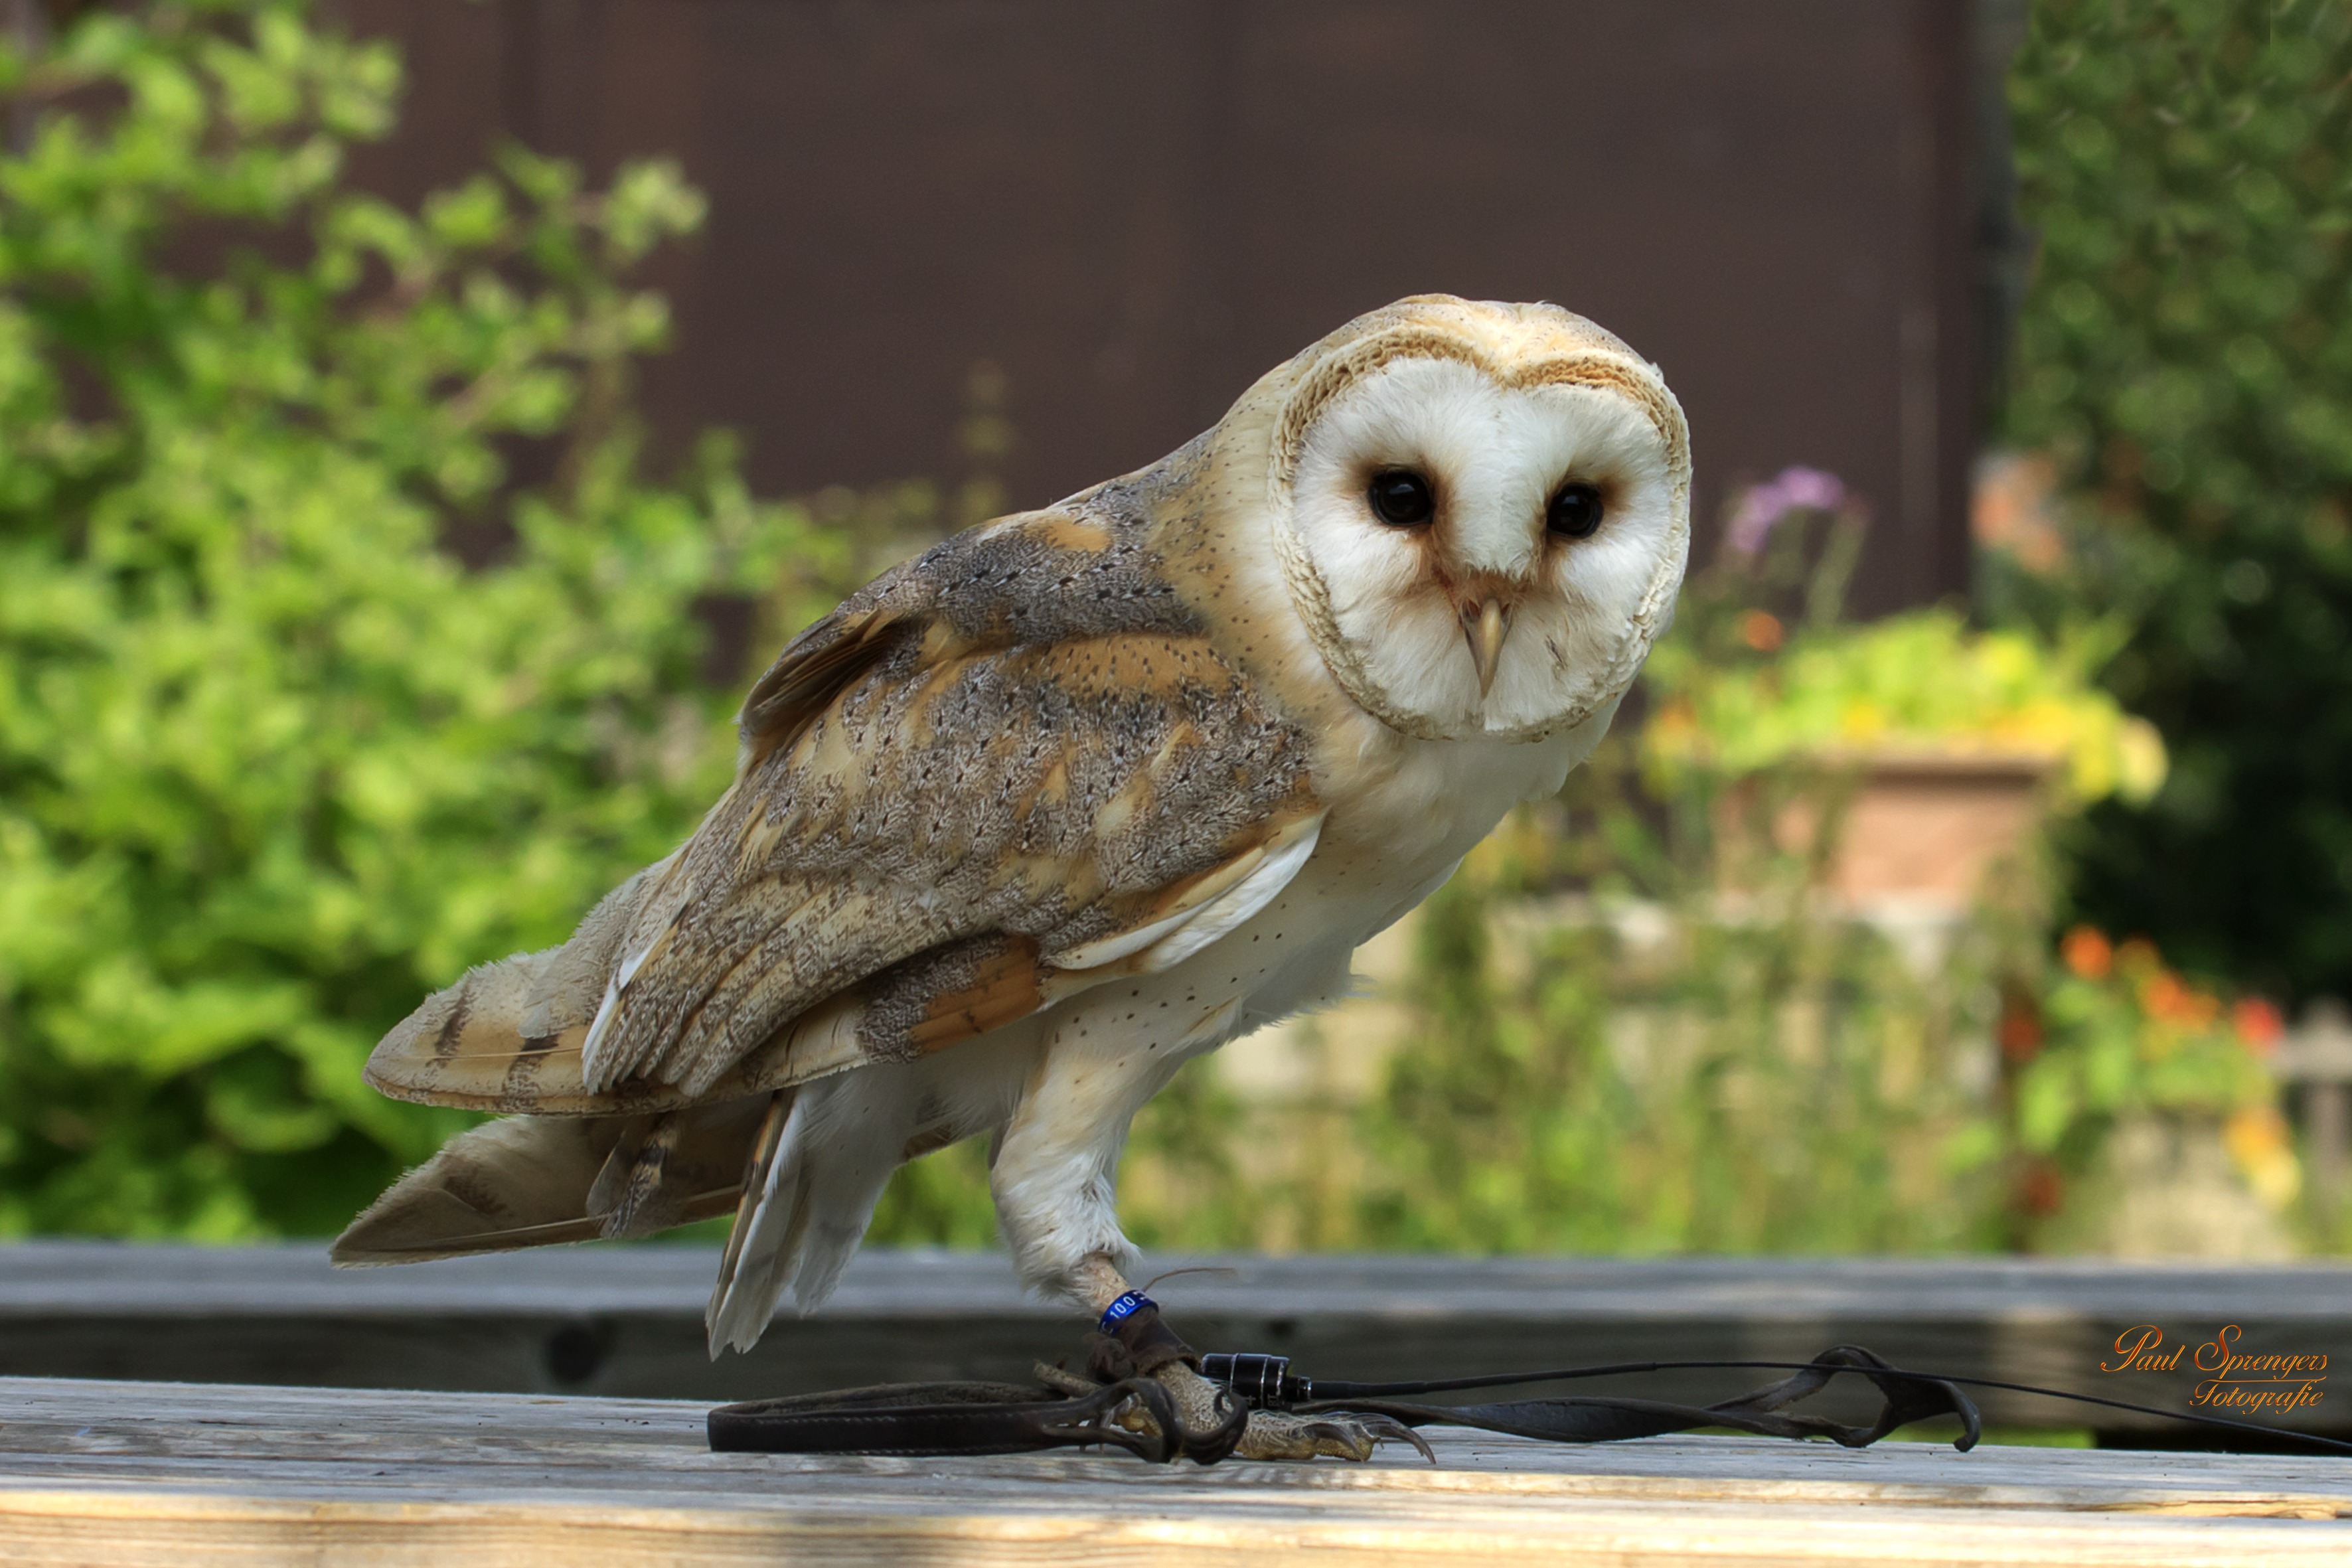
nature, bird, wildlife, zoo, beak, owl, fauna, bird of prey, birds, vertebrate, perching bird, church owl